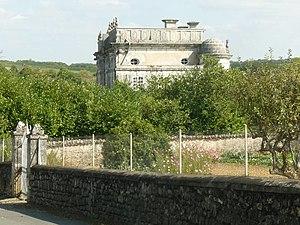
château de Claix (16), France
Claix est une commune du Sud-Ouest de la France, située dans le département de la Charente.